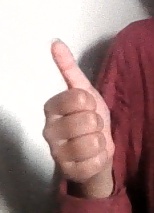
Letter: aleff